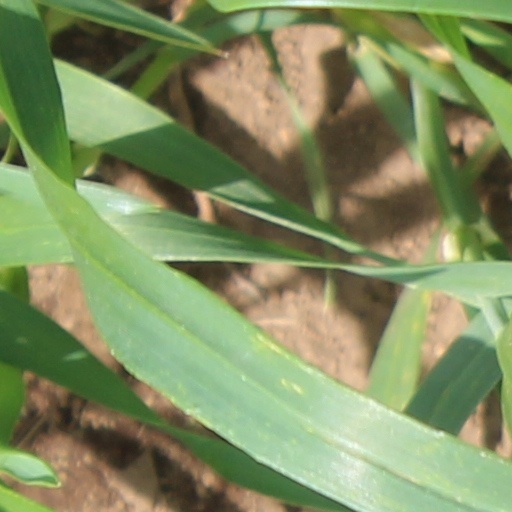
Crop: wheat